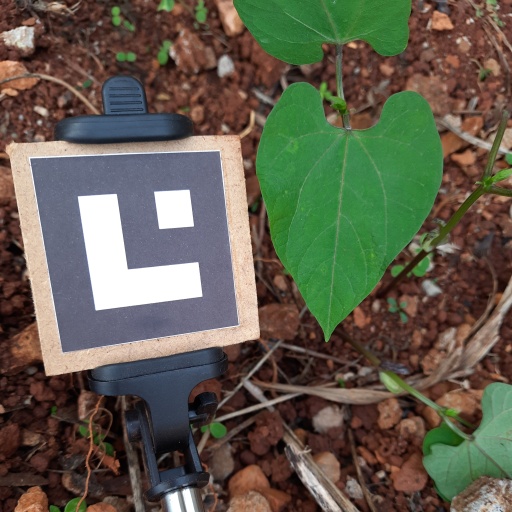
Observations: wavy surface, no eating holes, under shade